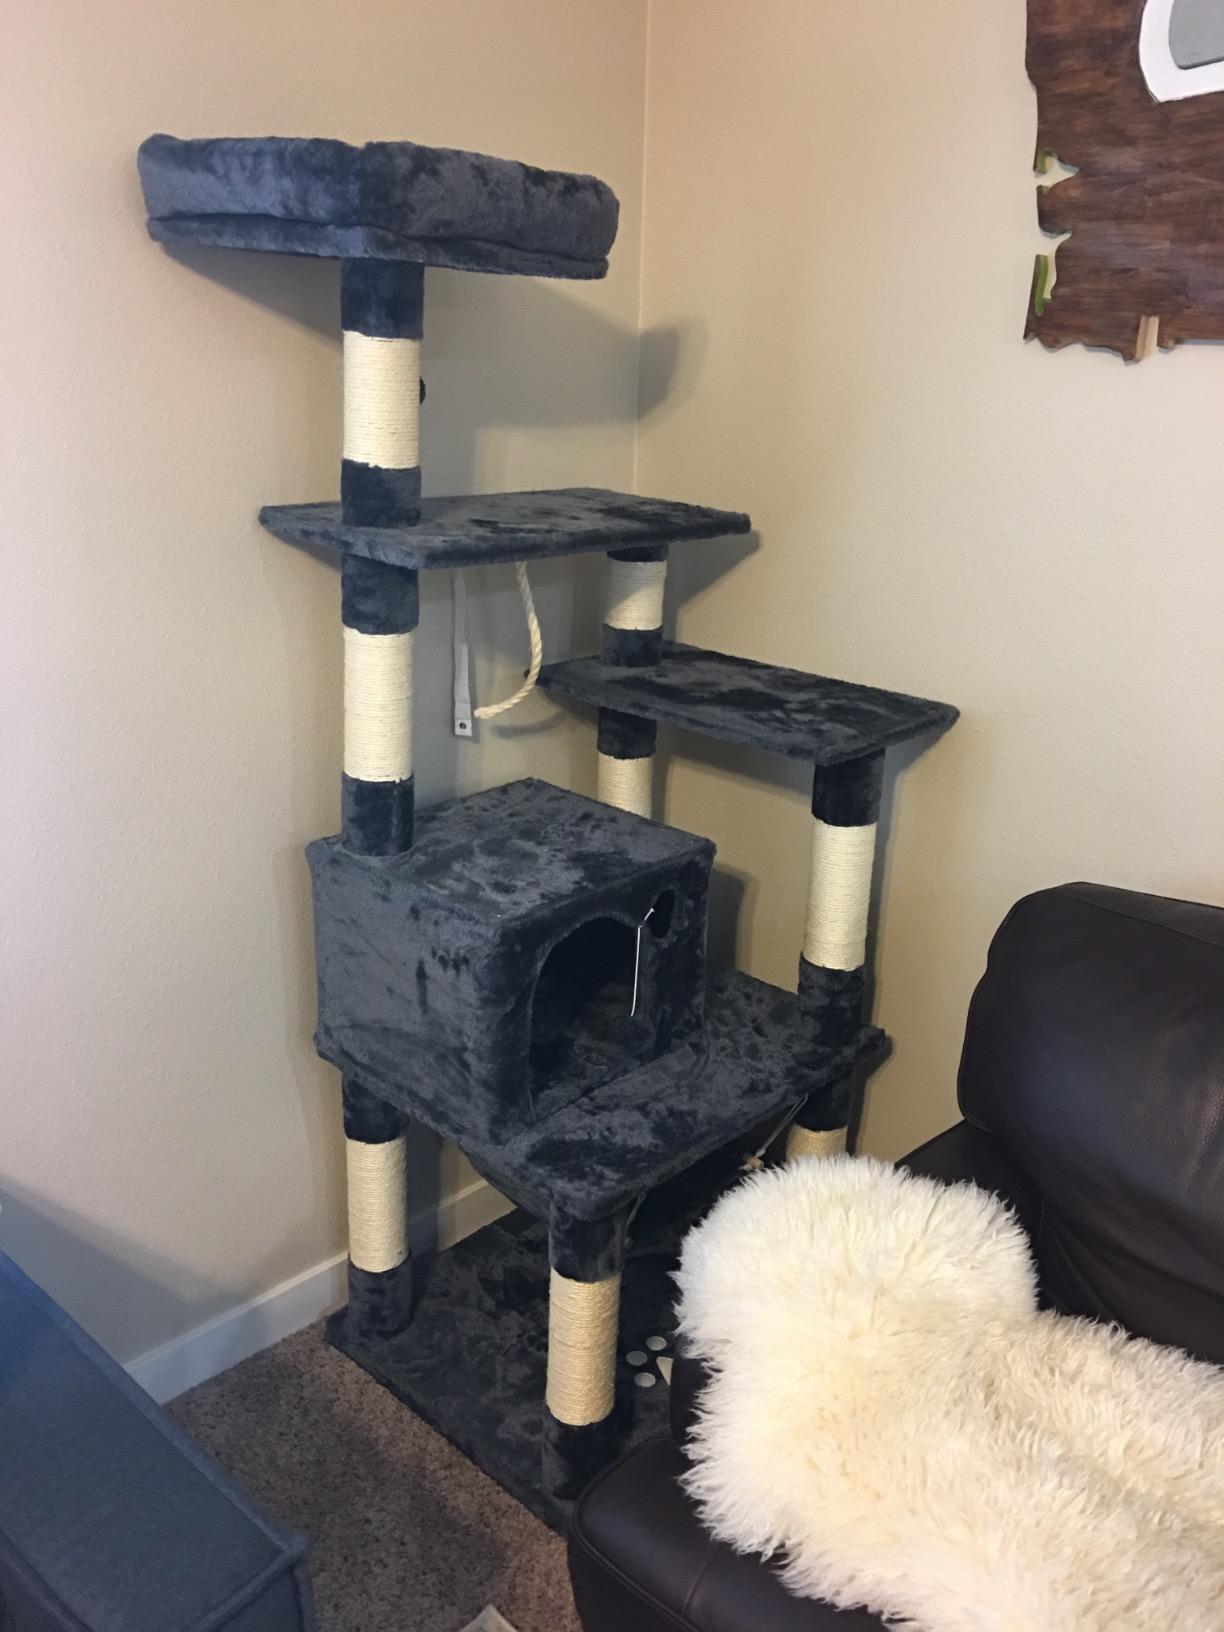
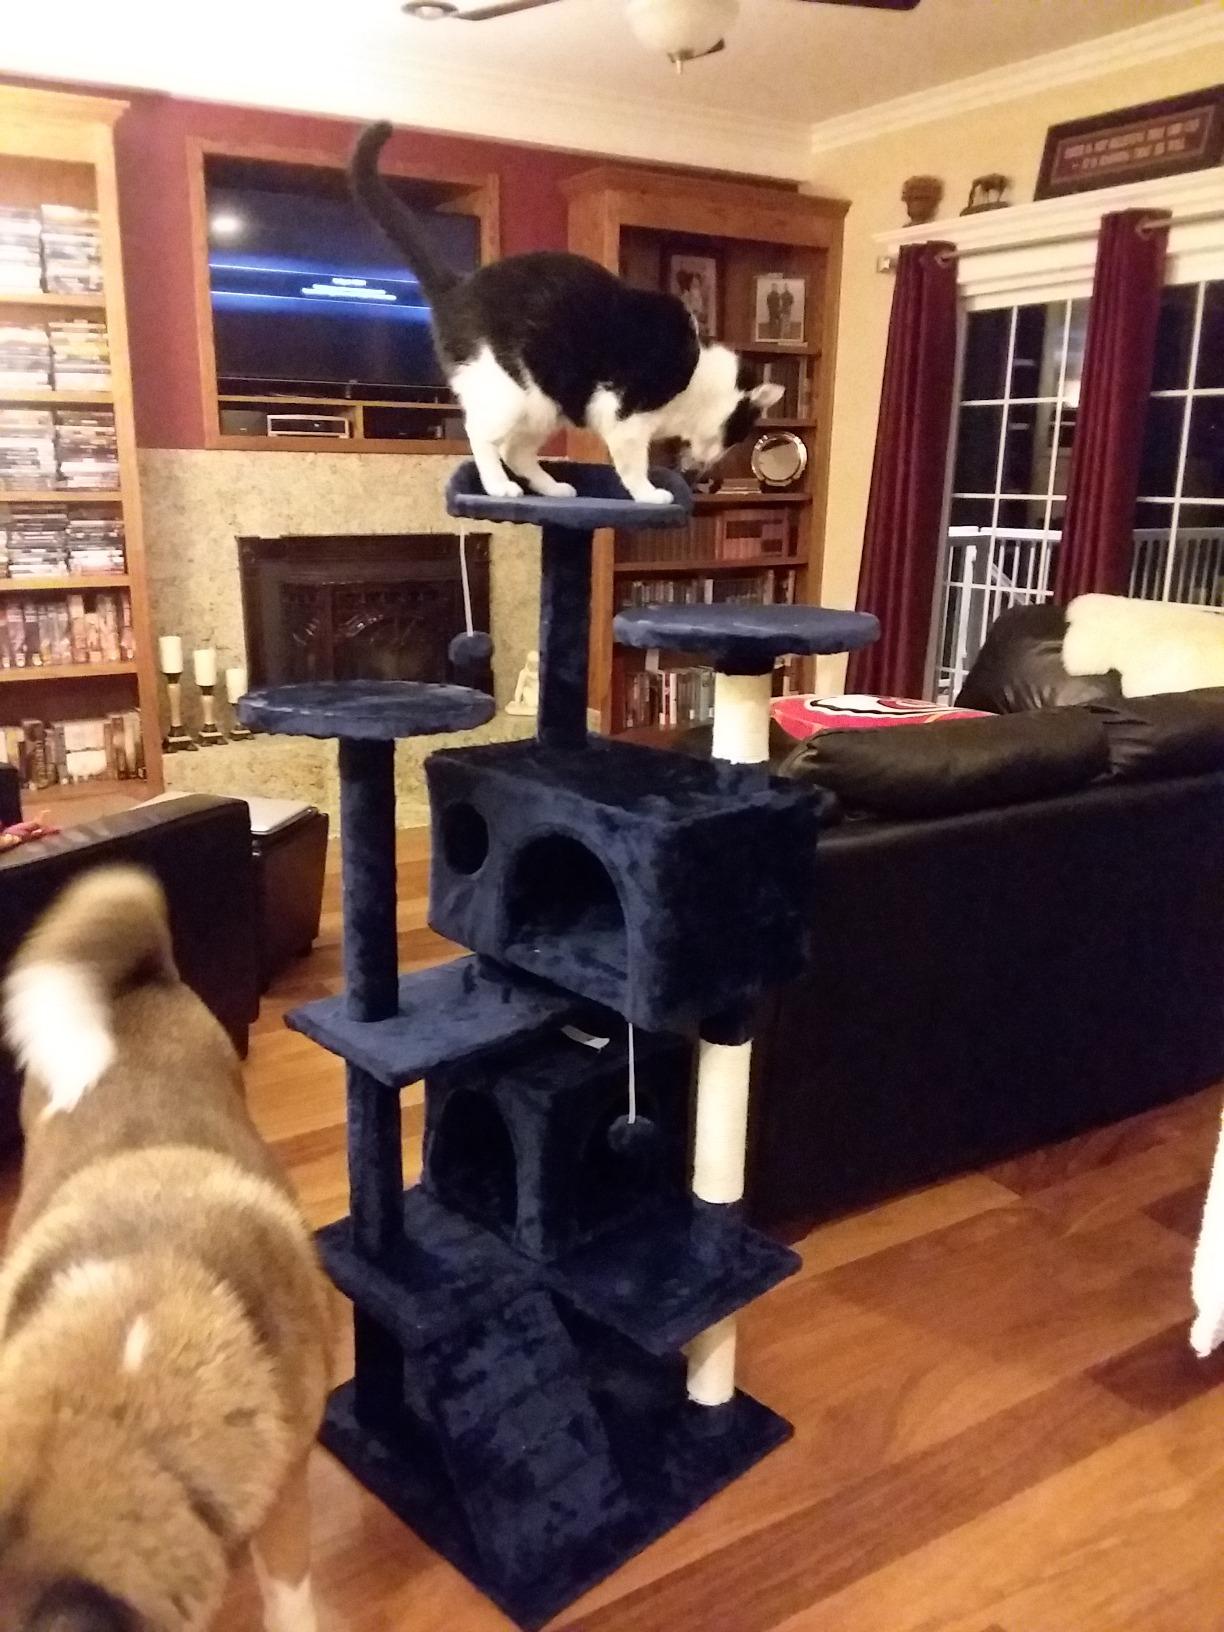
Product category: items_cat tree
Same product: no